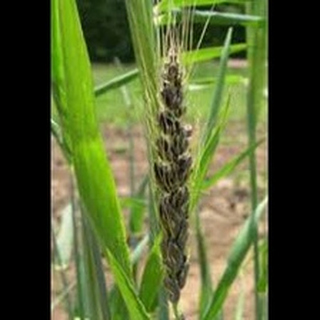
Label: wheat_smut